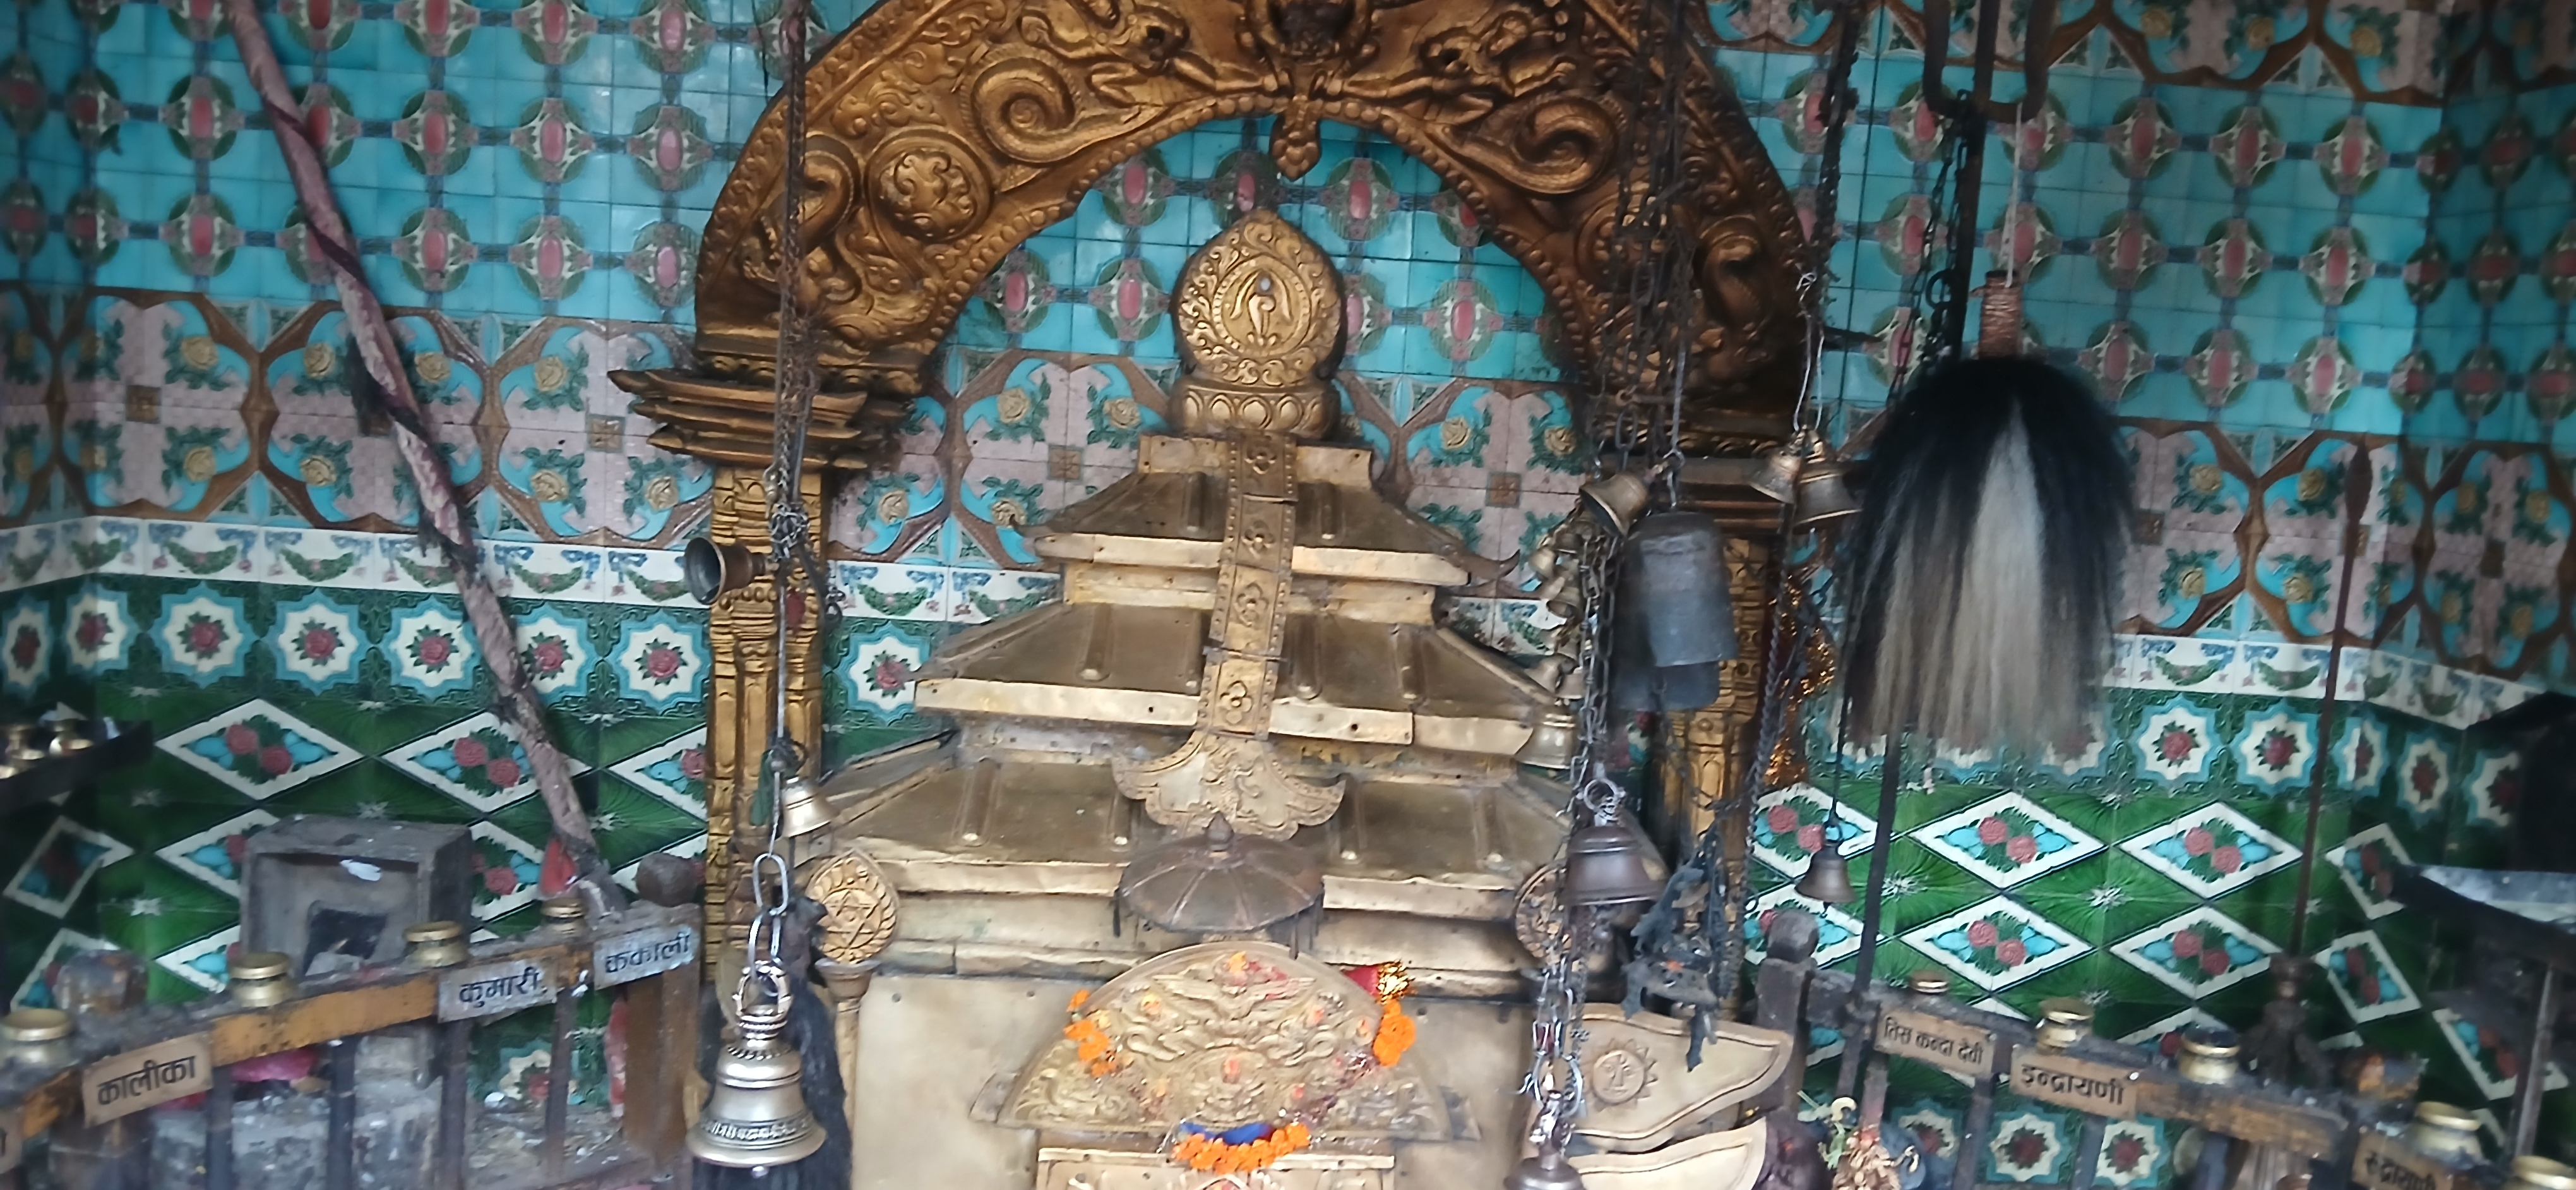
Heritage site: Chamundra_Mai